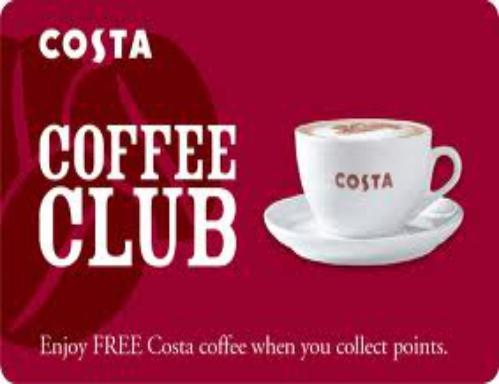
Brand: Costa Coffee
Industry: Food